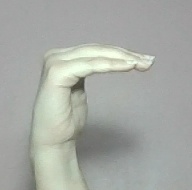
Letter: haa